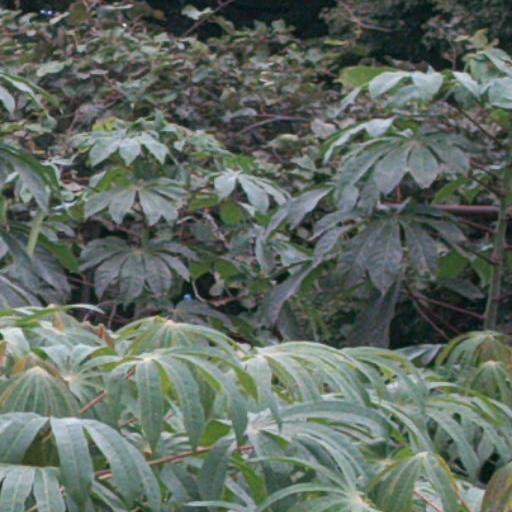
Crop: cassava